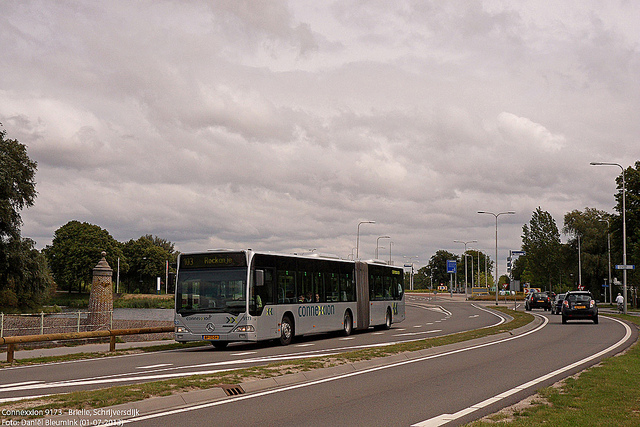
A long silver commuter bus driving down a curvy road.

A large bus with an attachment driving down the road

Large white bus driving down the open road.

some cars and a large silver bus on a cloudy day